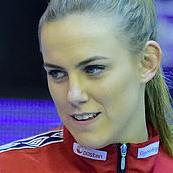
Age: 20